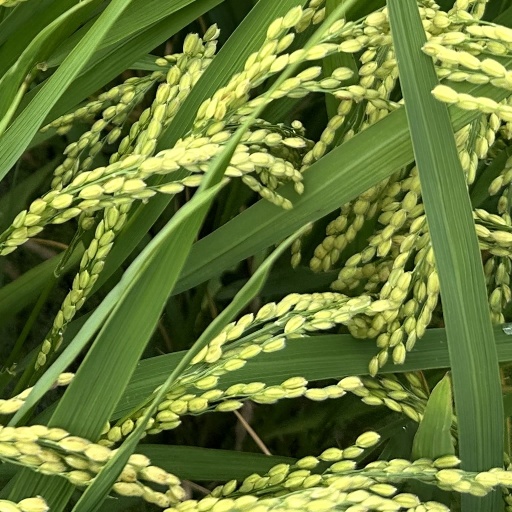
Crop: rice